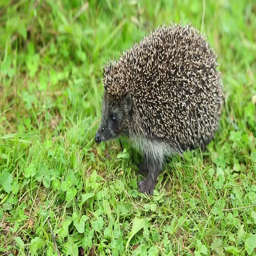
the little hedgehog sitting on green grass